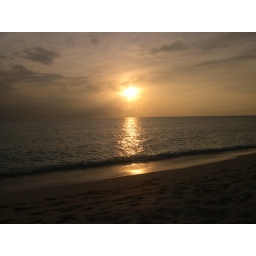
Relaxing in one of the last paradiseon hearth: peace, sun, clear waters, sand and good food